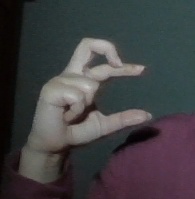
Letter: thal